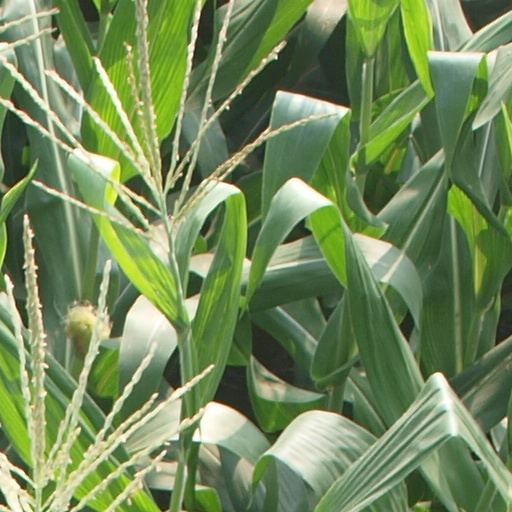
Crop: maize; corn